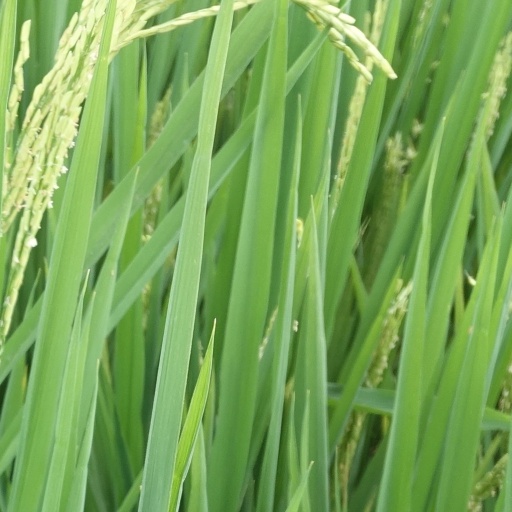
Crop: rice